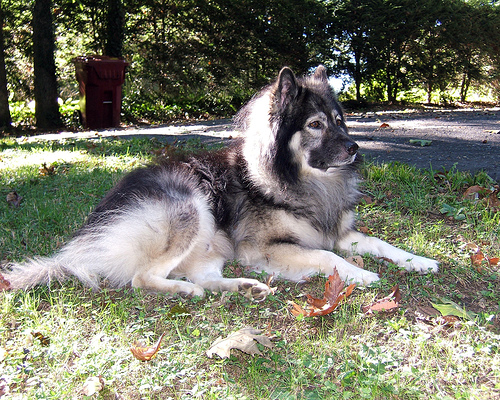
Animal: dog
Breed: keeshond